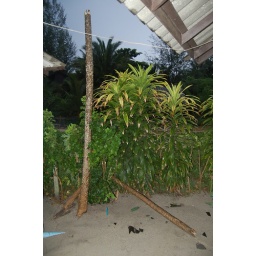
Haad Salad, Ko Phangnan, ThailandPapaya tree fell through our roof during a storm in the wee hours of the morning.